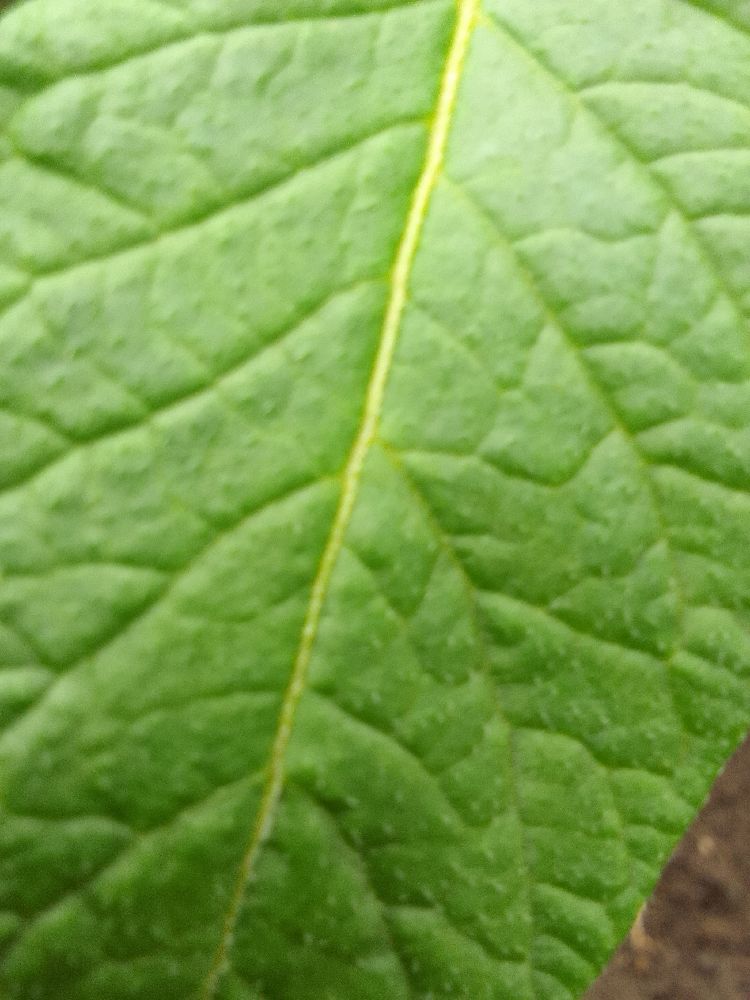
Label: Healthy